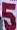
Number: 5